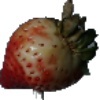
Label: Strawberry 1